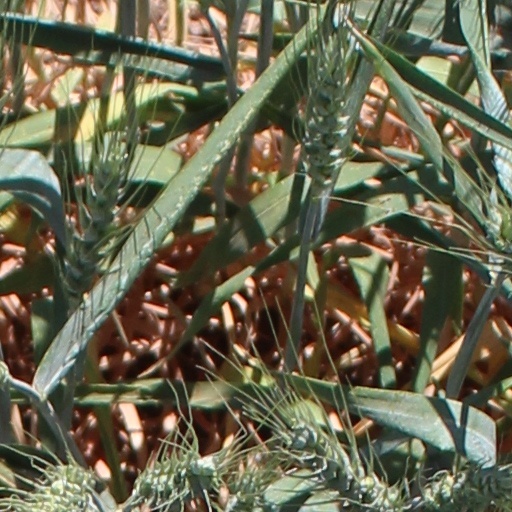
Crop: wheat